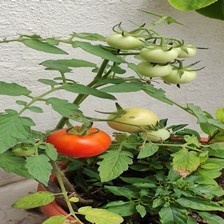
Label: tomato